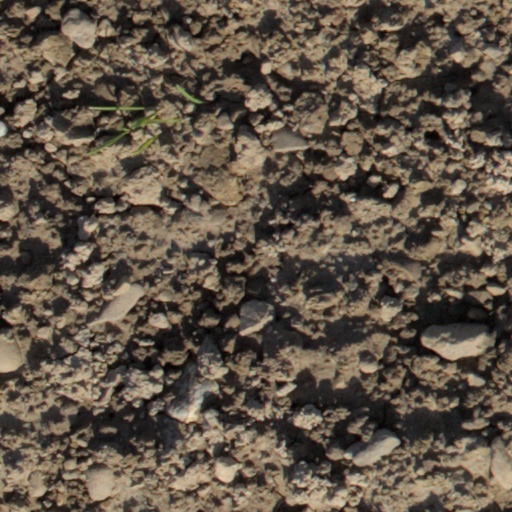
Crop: wheat